Semi-submersible platform

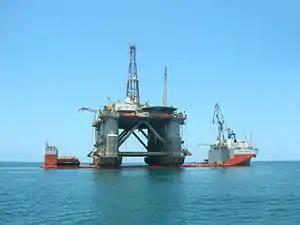
Semi-submersible drilling rig on MS3 semi-submersible heavy-lift ship

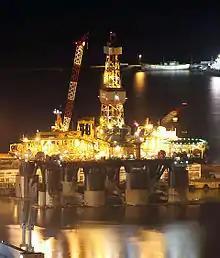
Saipem Scarabeo 7 semi-submersible drilling rig docked in Cape Town

Semi-submersible rigs make stable platforms for drilling for offshore oil and gas. They can be towed into position by a tugboat and anchored, or moved by and kept in position by their own azimuth thrusters with dynamic positioning.